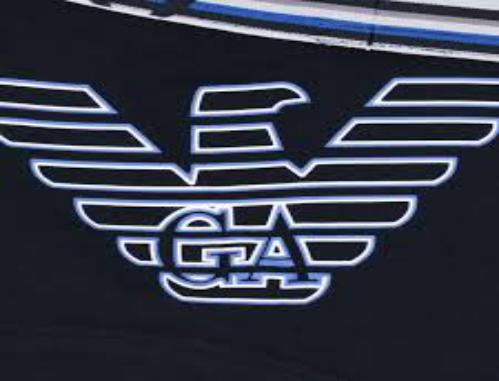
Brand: Armani
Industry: Clothes